Sudan–United States relations

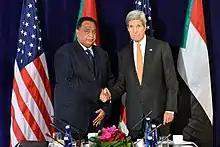
U.S. Secretary of State John Kerry with Sudanese Foreign Minister Ibrahim Ghandour, 2015

The situation in Darfur dominated the United States–Sudan relationship until early in the administration of President Barack H. Obama. Obama named Scott Gration as the new special envoy for Sudan. He changed the tone of the dialogue with the government in Khartoum and began contact with Darfur's highly fragmented rebel movements. He also concluded that the United States must give at least as much attention to successful implementation of the CPA as to resolution of the crisis in Darfur. He favored engagement with Khartoum over confrontation and proposed a policy of engagement that included rewards and penalties. Gration's policy had support in the White House but detractors elsewhere in the U.S. government and some harsh critics on Capitol Hill and in the “Save Darfur Coalition” community. Late in 2010, the United States spelled out the conditions for the normalization of ties with Sudan. They included full implementation of the CPA and the holding of a referendum on the future of South Sudan in January 2011. The United States significantly increased the number of personnel devoted to an effort to assure this outcome. Washington also noted that there must be peace and accountability in Darfur.